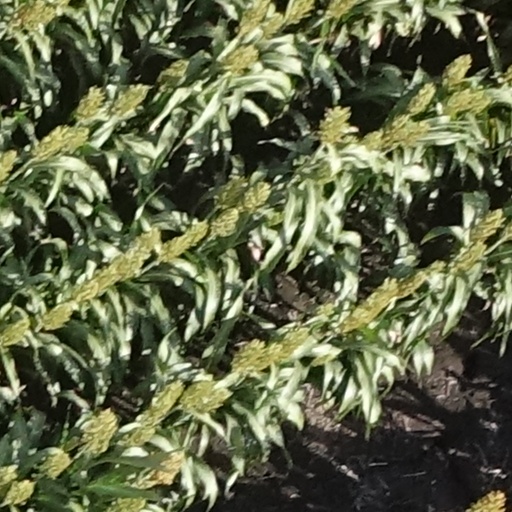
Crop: sorghum